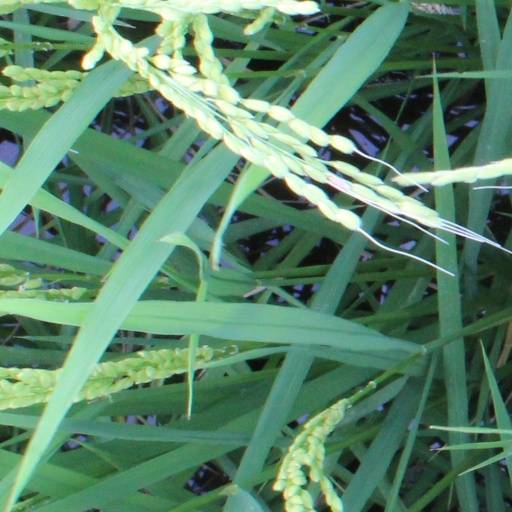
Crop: rice